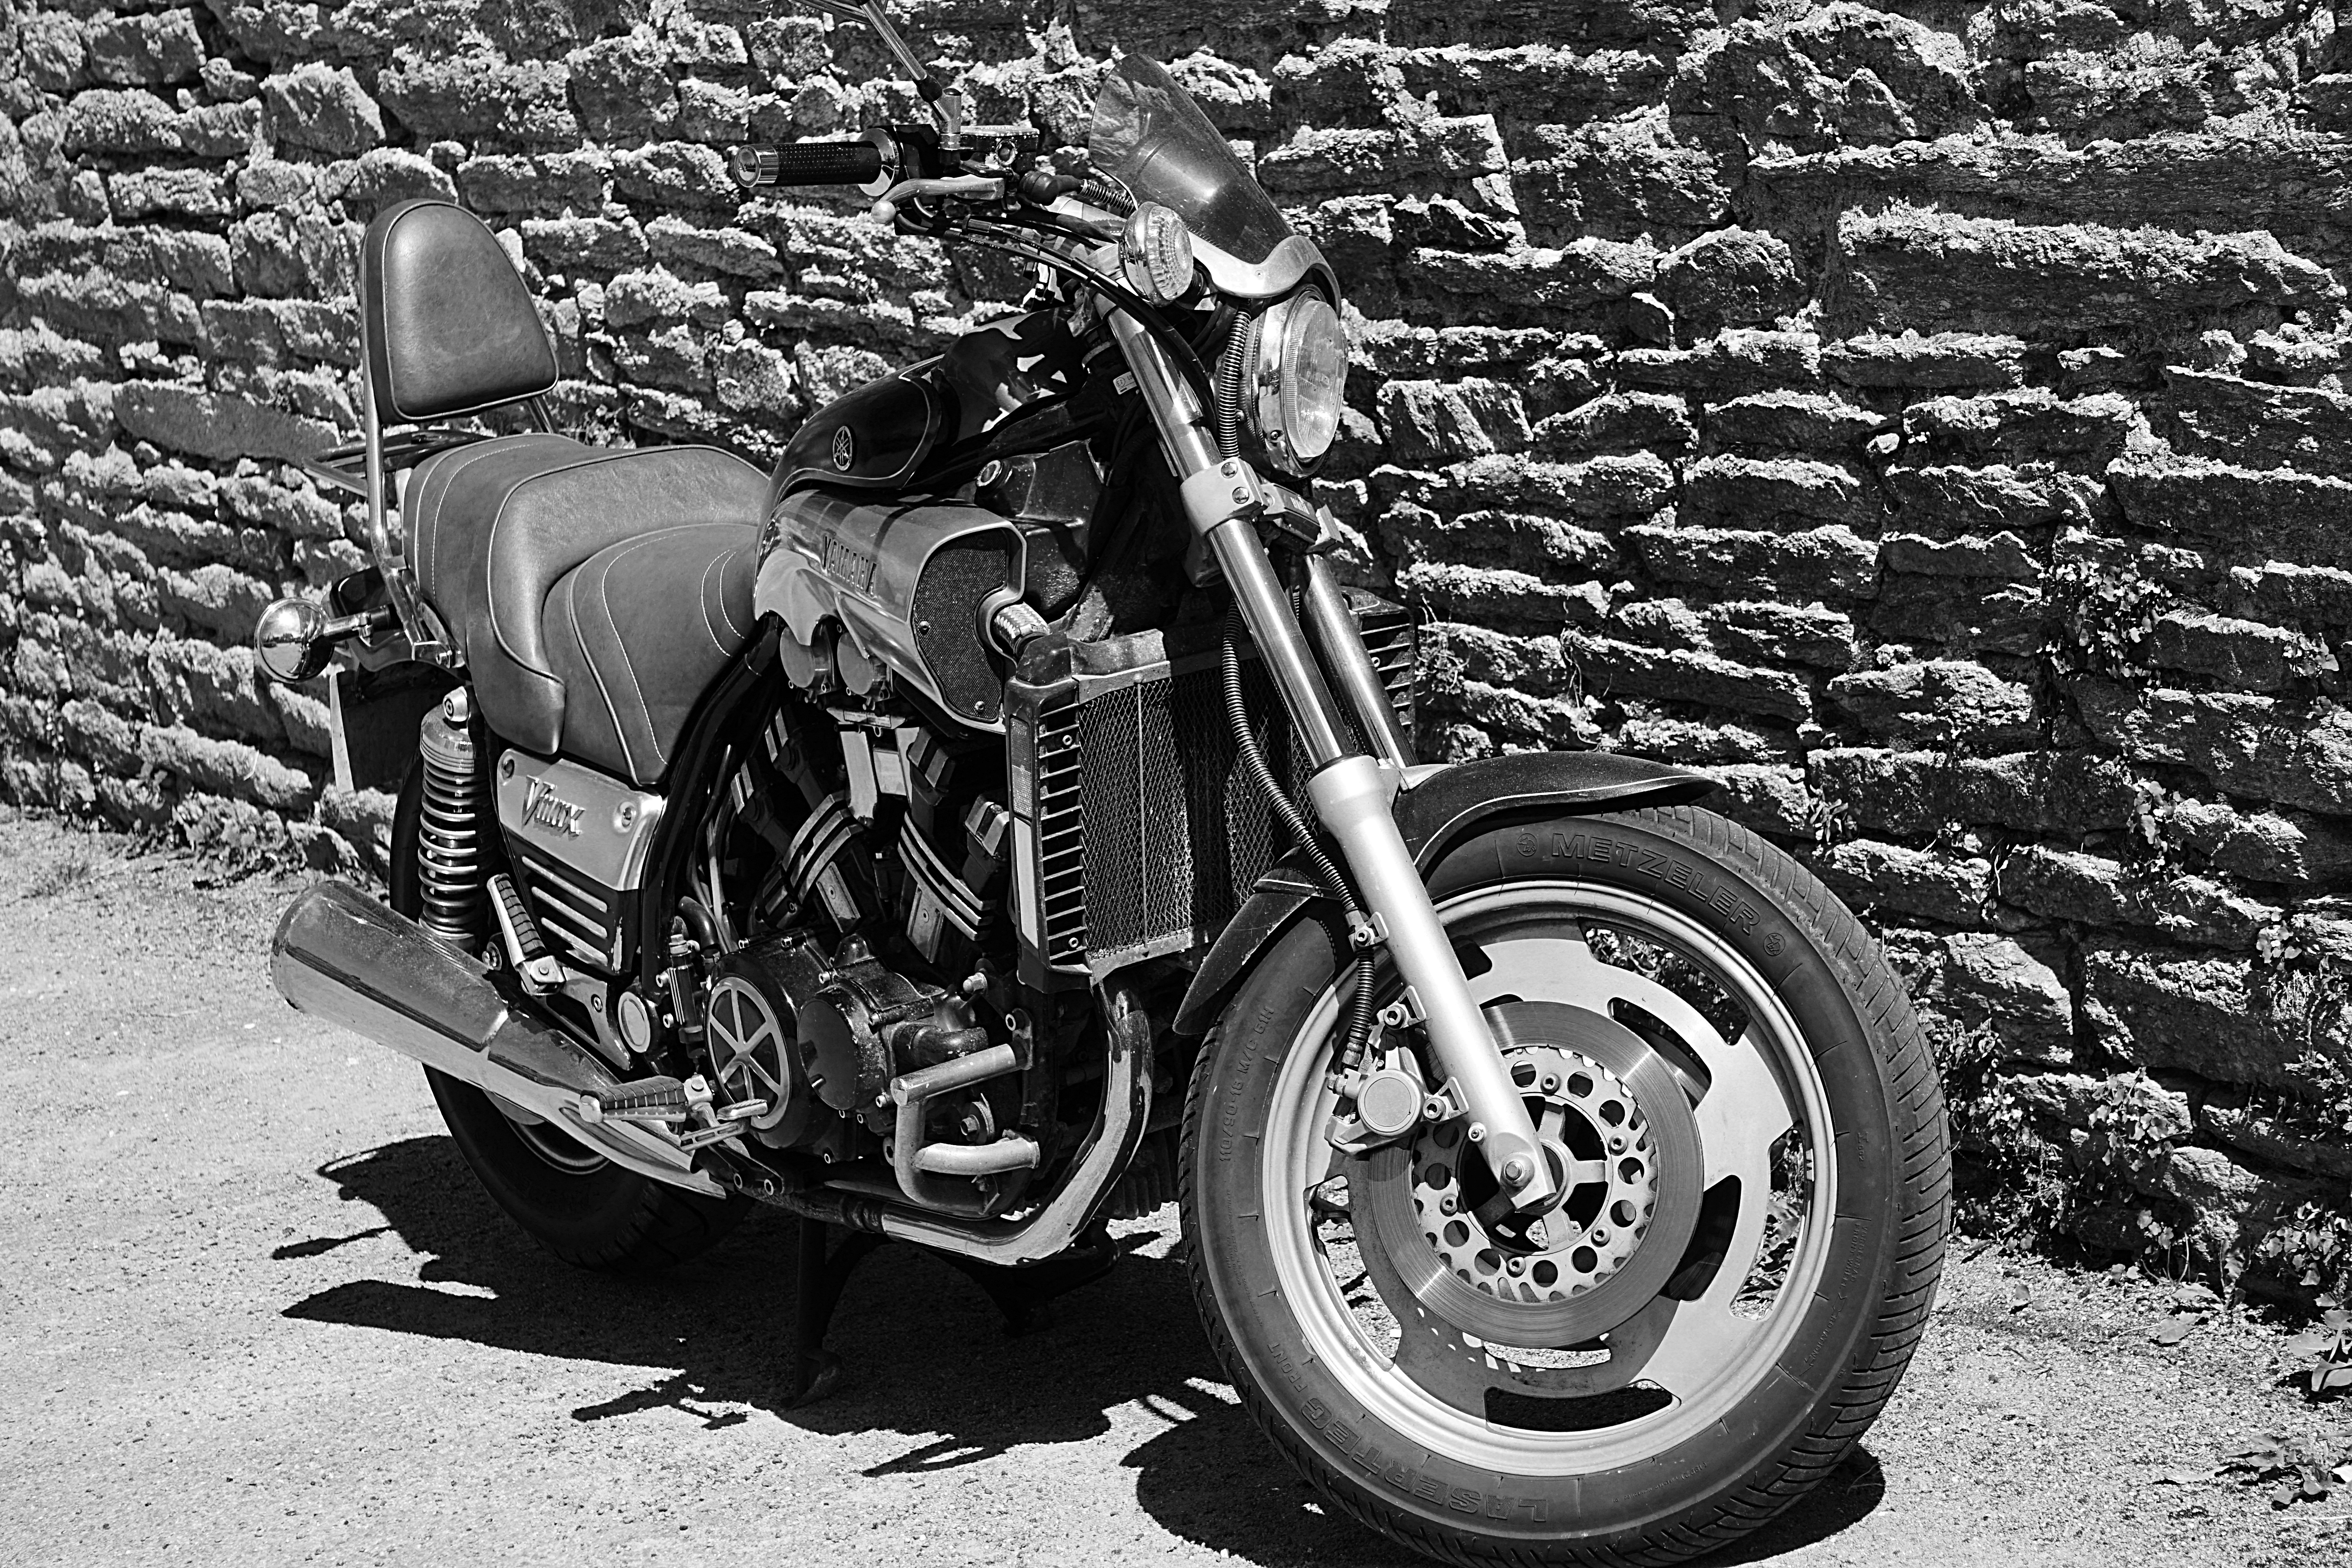
black and white, car, wheel, city, transport, vehicle, motorcycle, black, monochrome, leisure, headlights, two wheels, land vehicle, monochrome photography